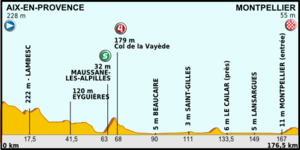
La 6ᵉ étape du Tour de France 2013 s'est déroulée le jeudi 4 juillet 2013. Elle part de Aix-en-Provence et arrive à Montpellier.